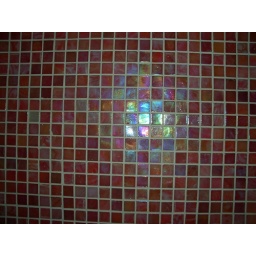
Cool bathroom tiles in the glass works, Angel-islington.